Blumenstein Castle

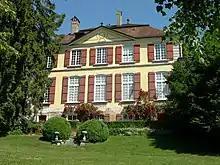
Blumenstein Castle

Blumenstein Castle is an estate house in the municipality of Solothurn of the Canton of Solothurn in Switzerland. It is a Swiss heritage site of national significance. In 1952 it became the home of the Historical Museum of Solothurn.